Soil morphology

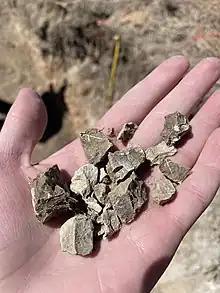
Strong medium angular blocky soil structure from Oklahoma, US

Soil particles naturally aggregate together into larger units or shapes referred to as "peds". Peds have planes of weakness between them are generally identified by probing exposed soil profiles with a knife to pry out and gently break apart volumes of soil.